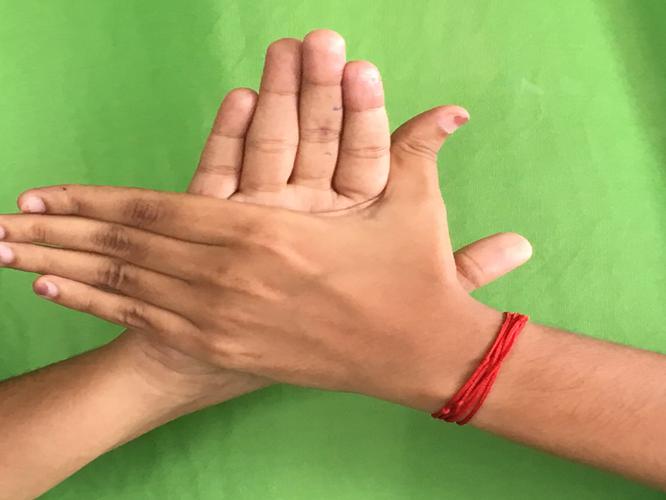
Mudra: Chakra
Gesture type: double_hand